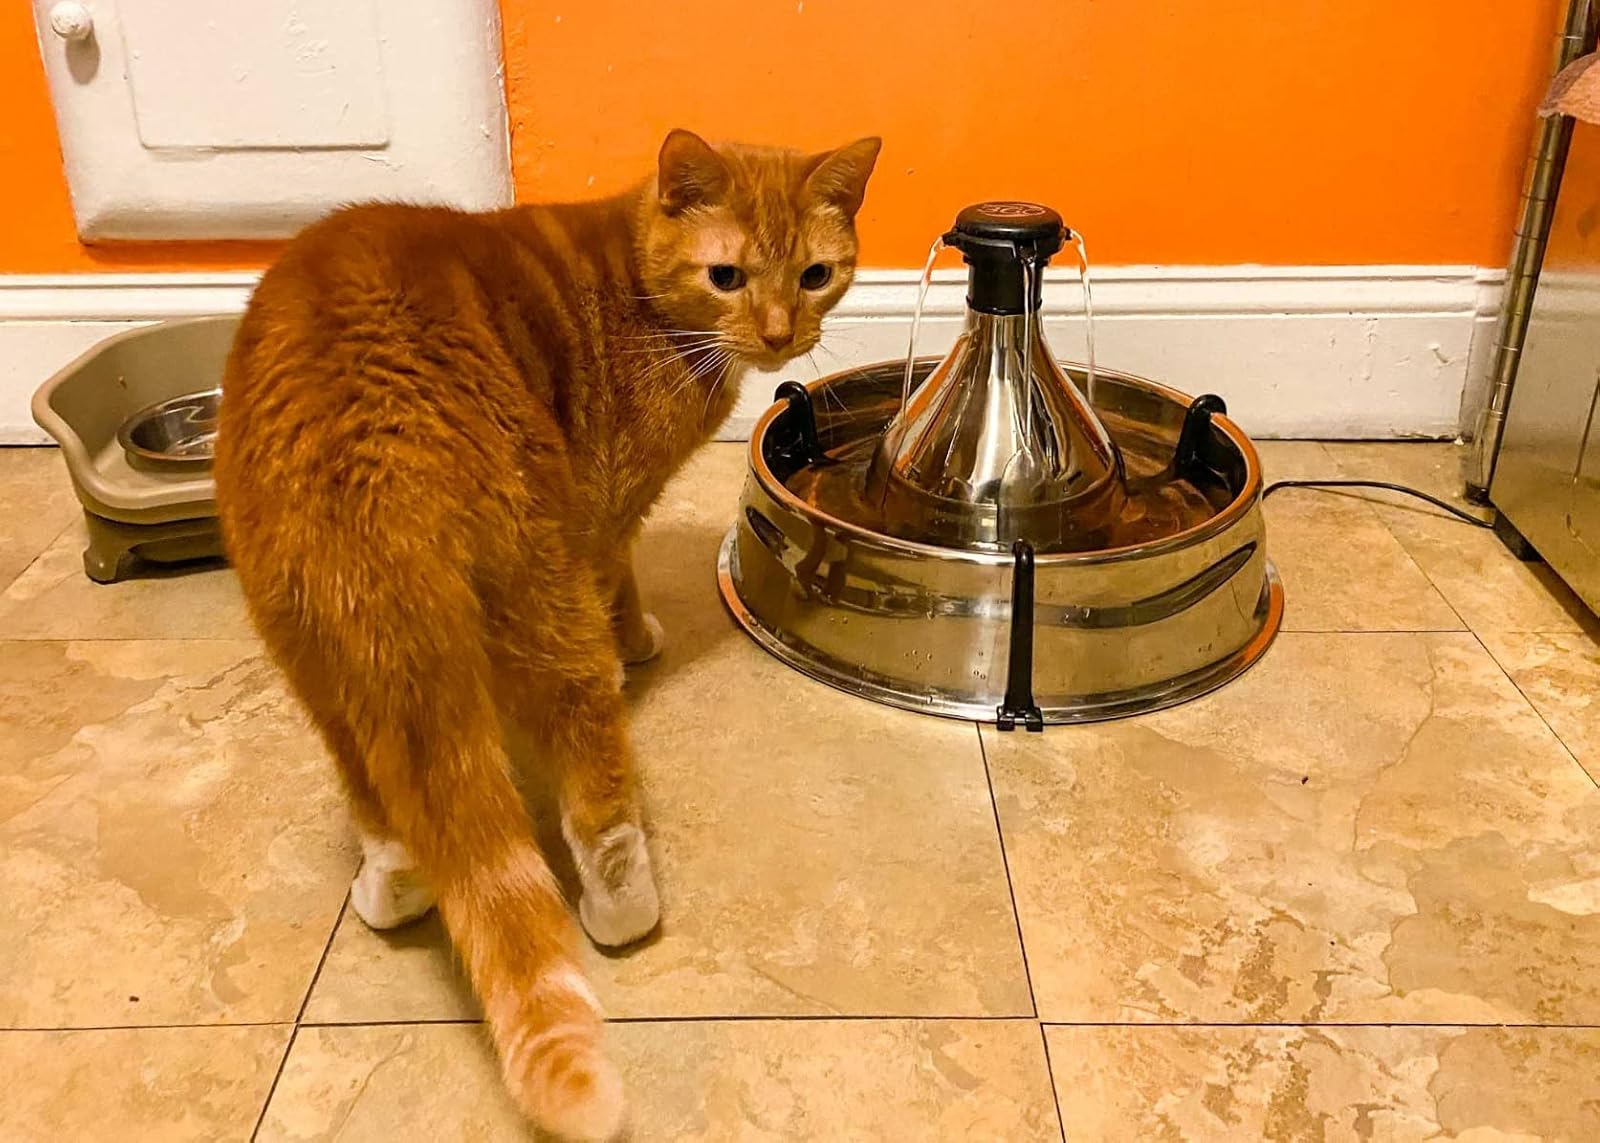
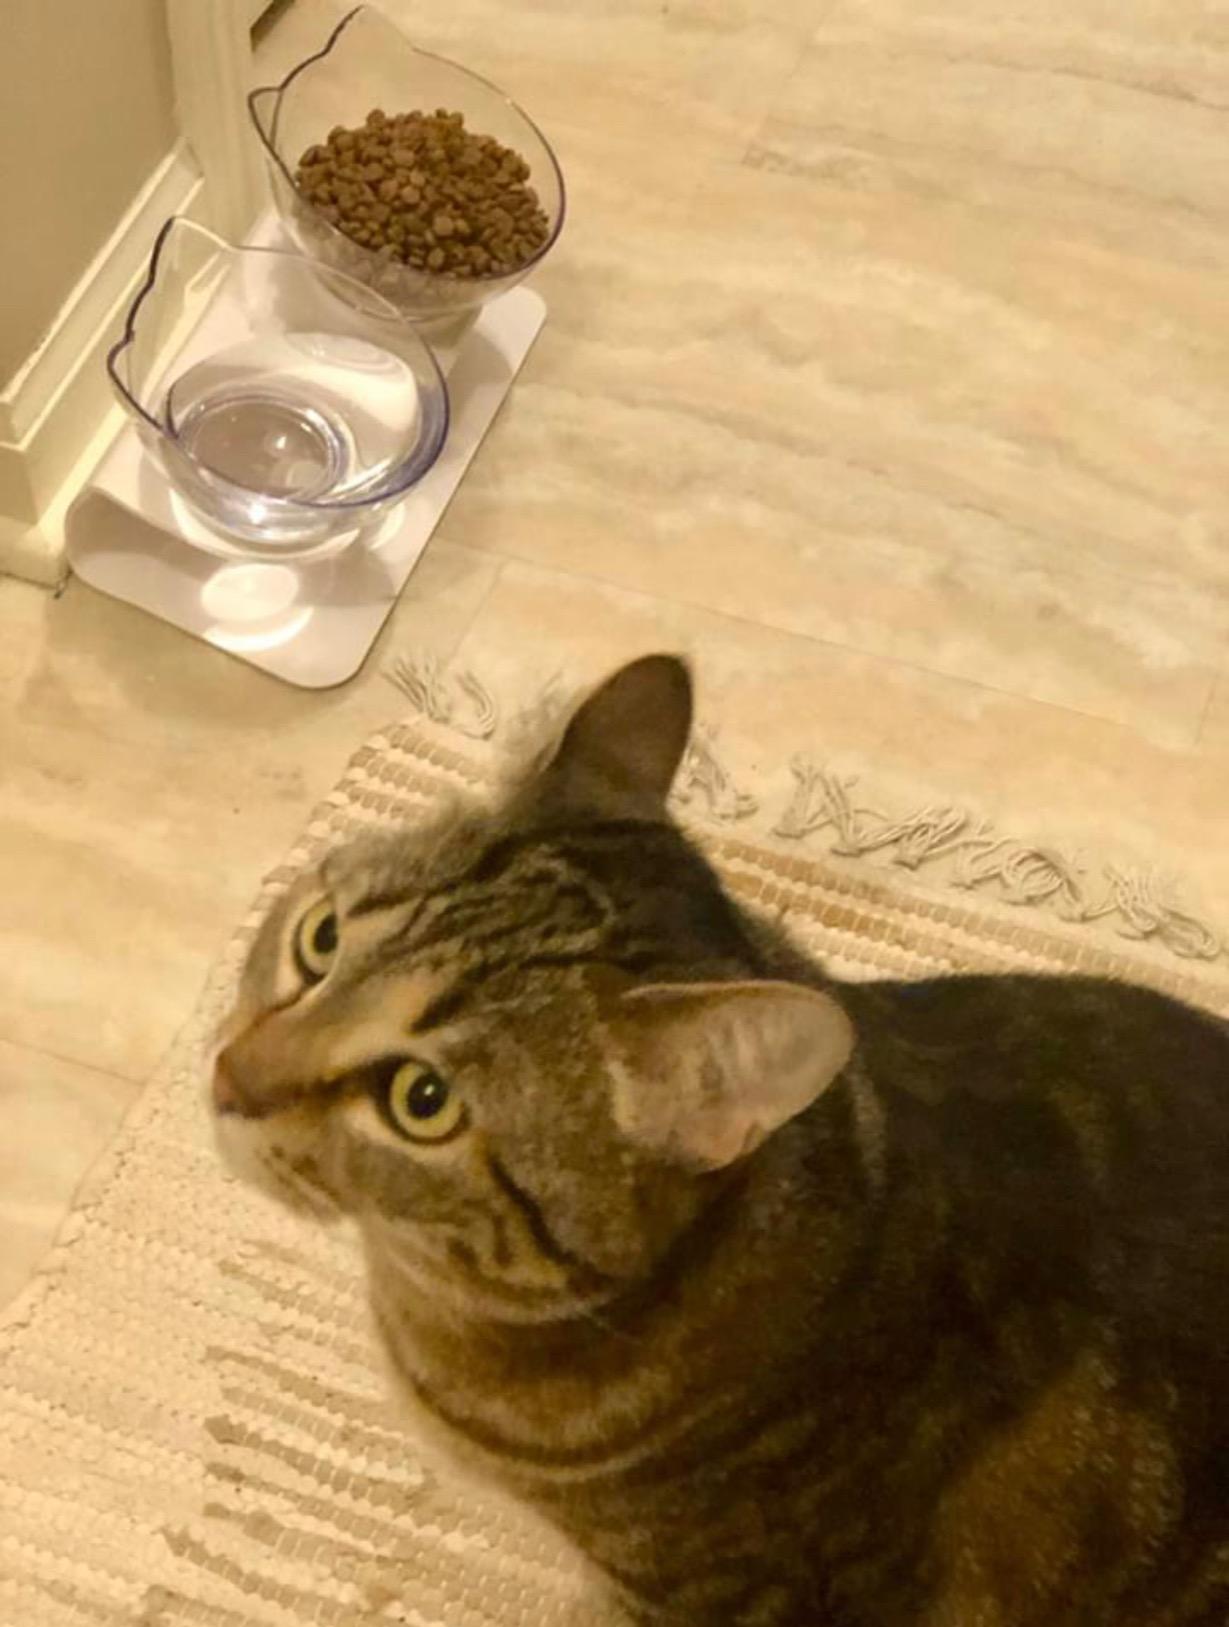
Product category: items_bowl
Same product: no